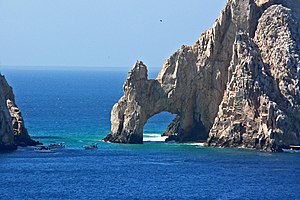
Cabo San Lucas
De kendte buer i Cabo San Lucas
Cabo San Lucas er en by i den mexicanske delstat Baja California Sur. Her møder Cortezhavet Stillehavet.